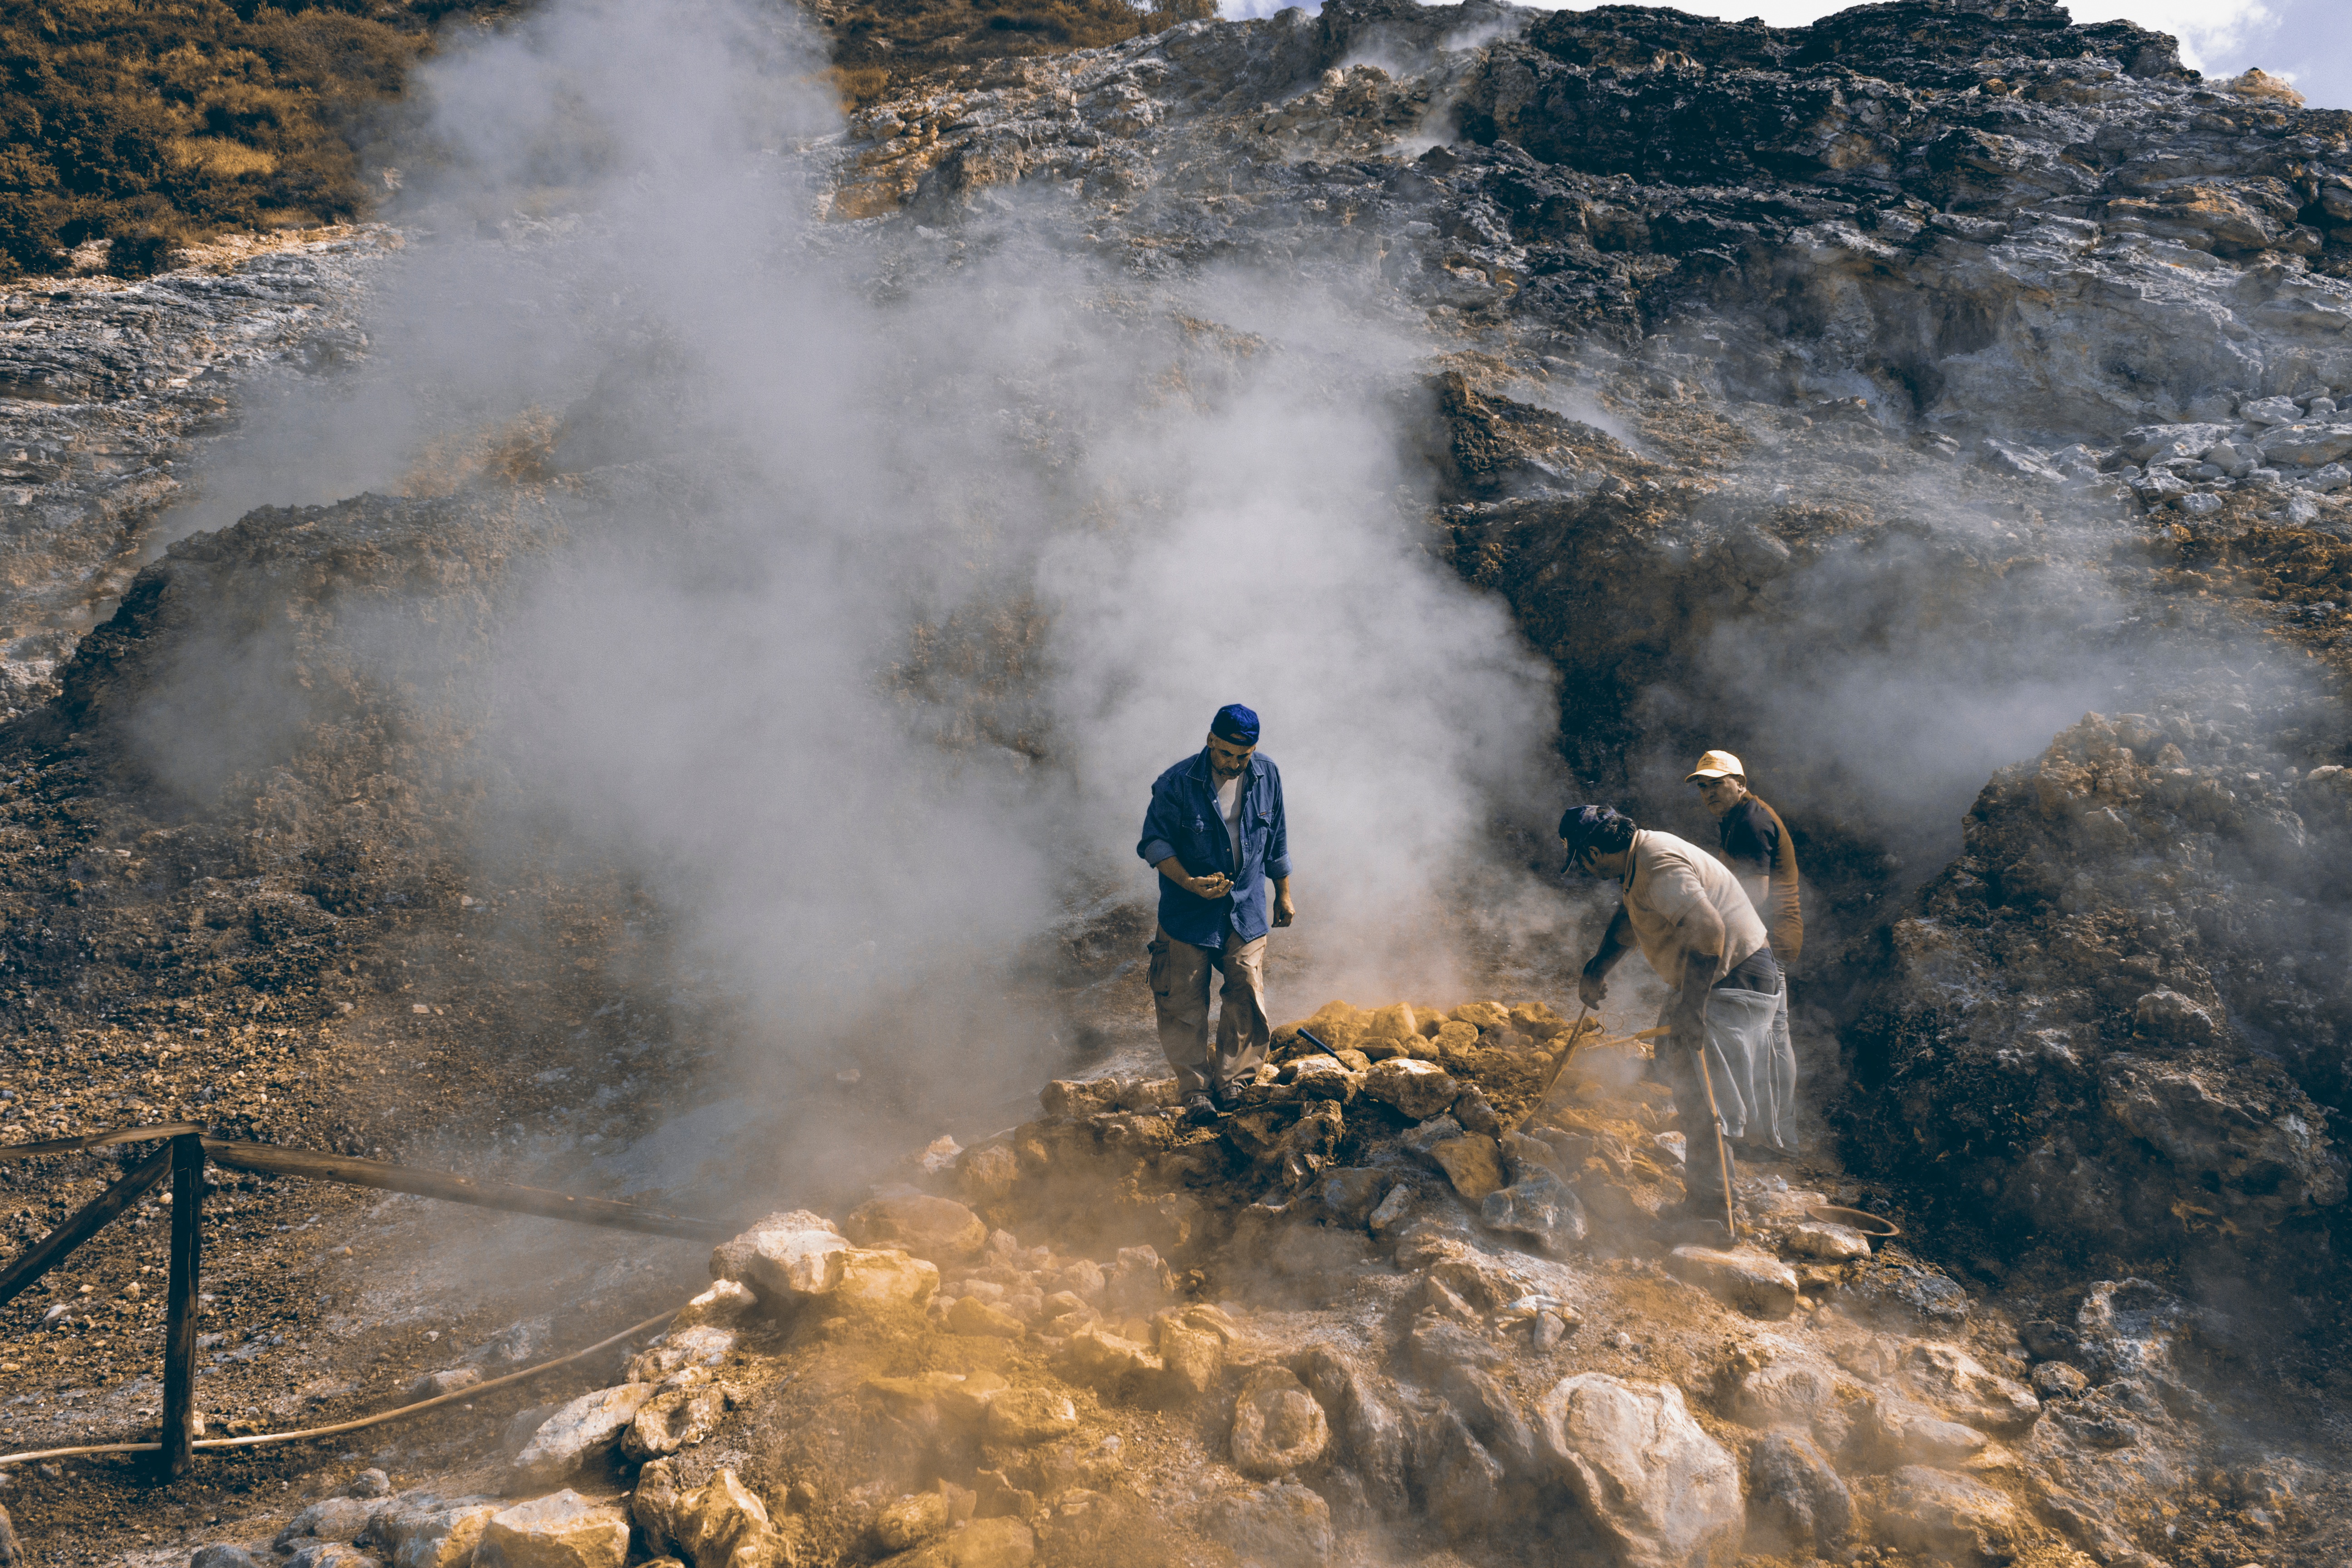
mountain, fire, geology, geyser, landform, geological phenomenon